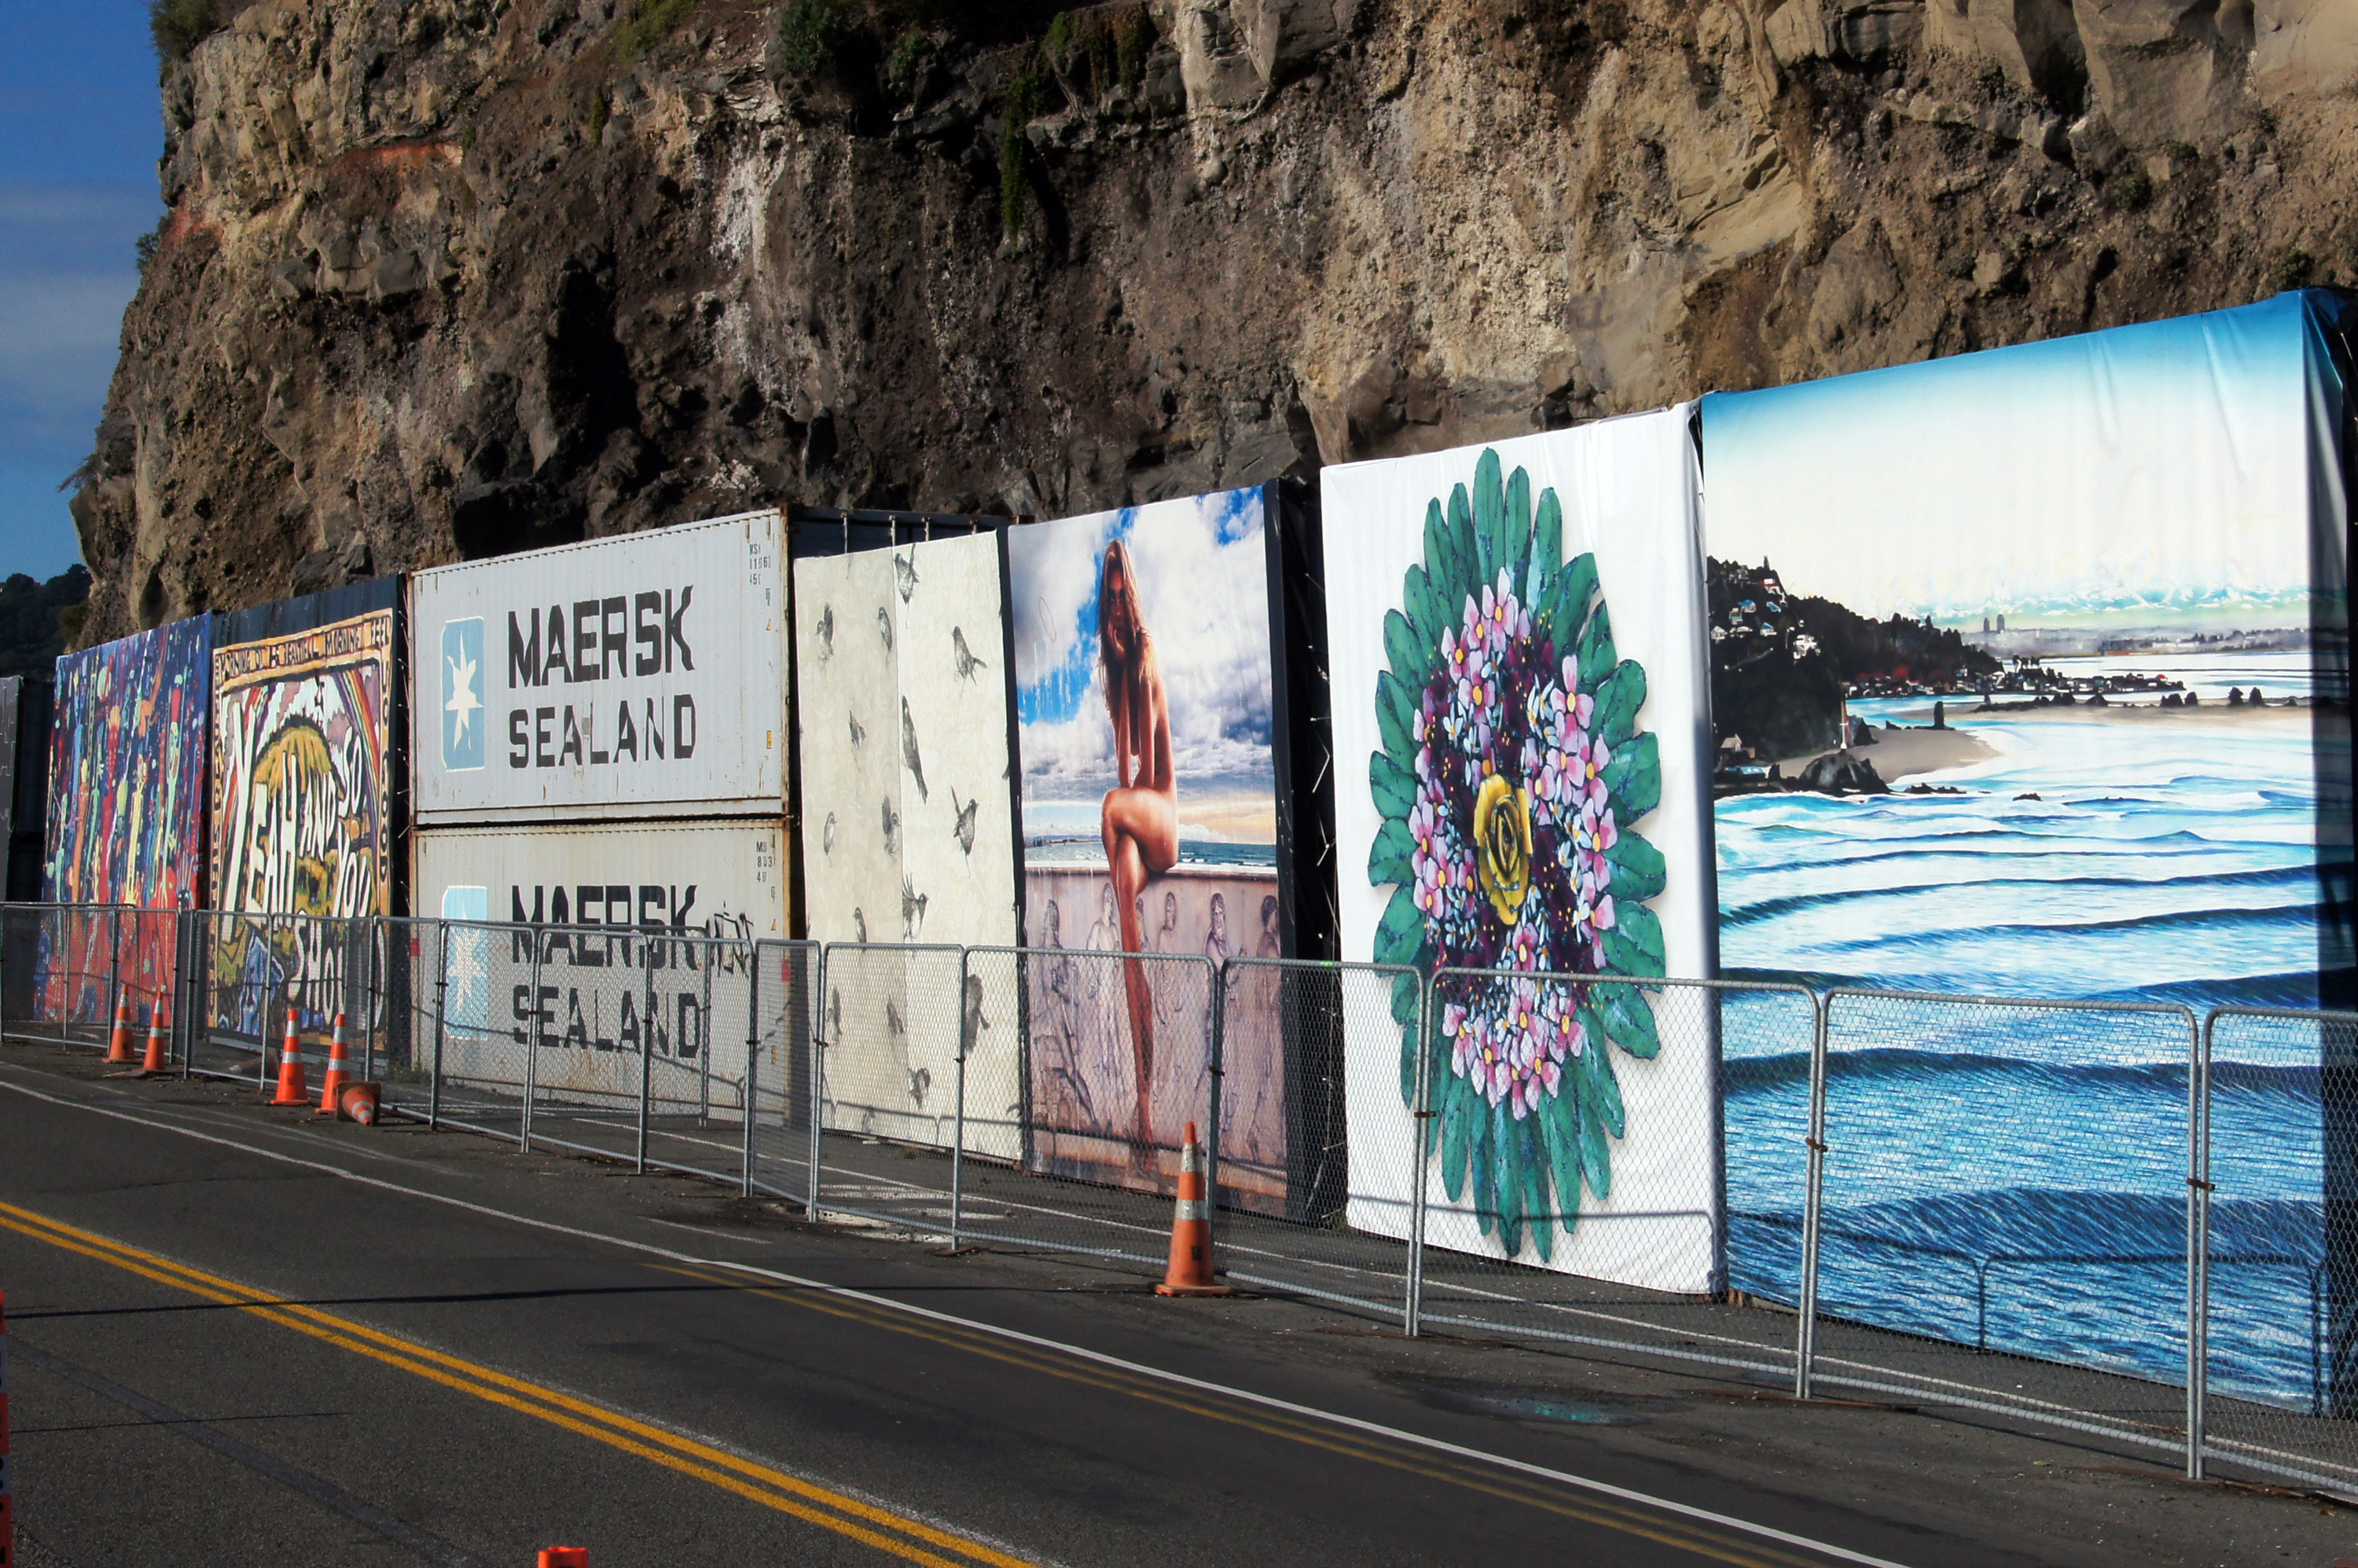
road, street, wall, color, graffiti, art, infrastructure, mural, murals, shippingcontainers, urban area